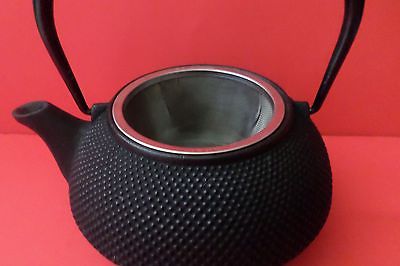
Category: kettle